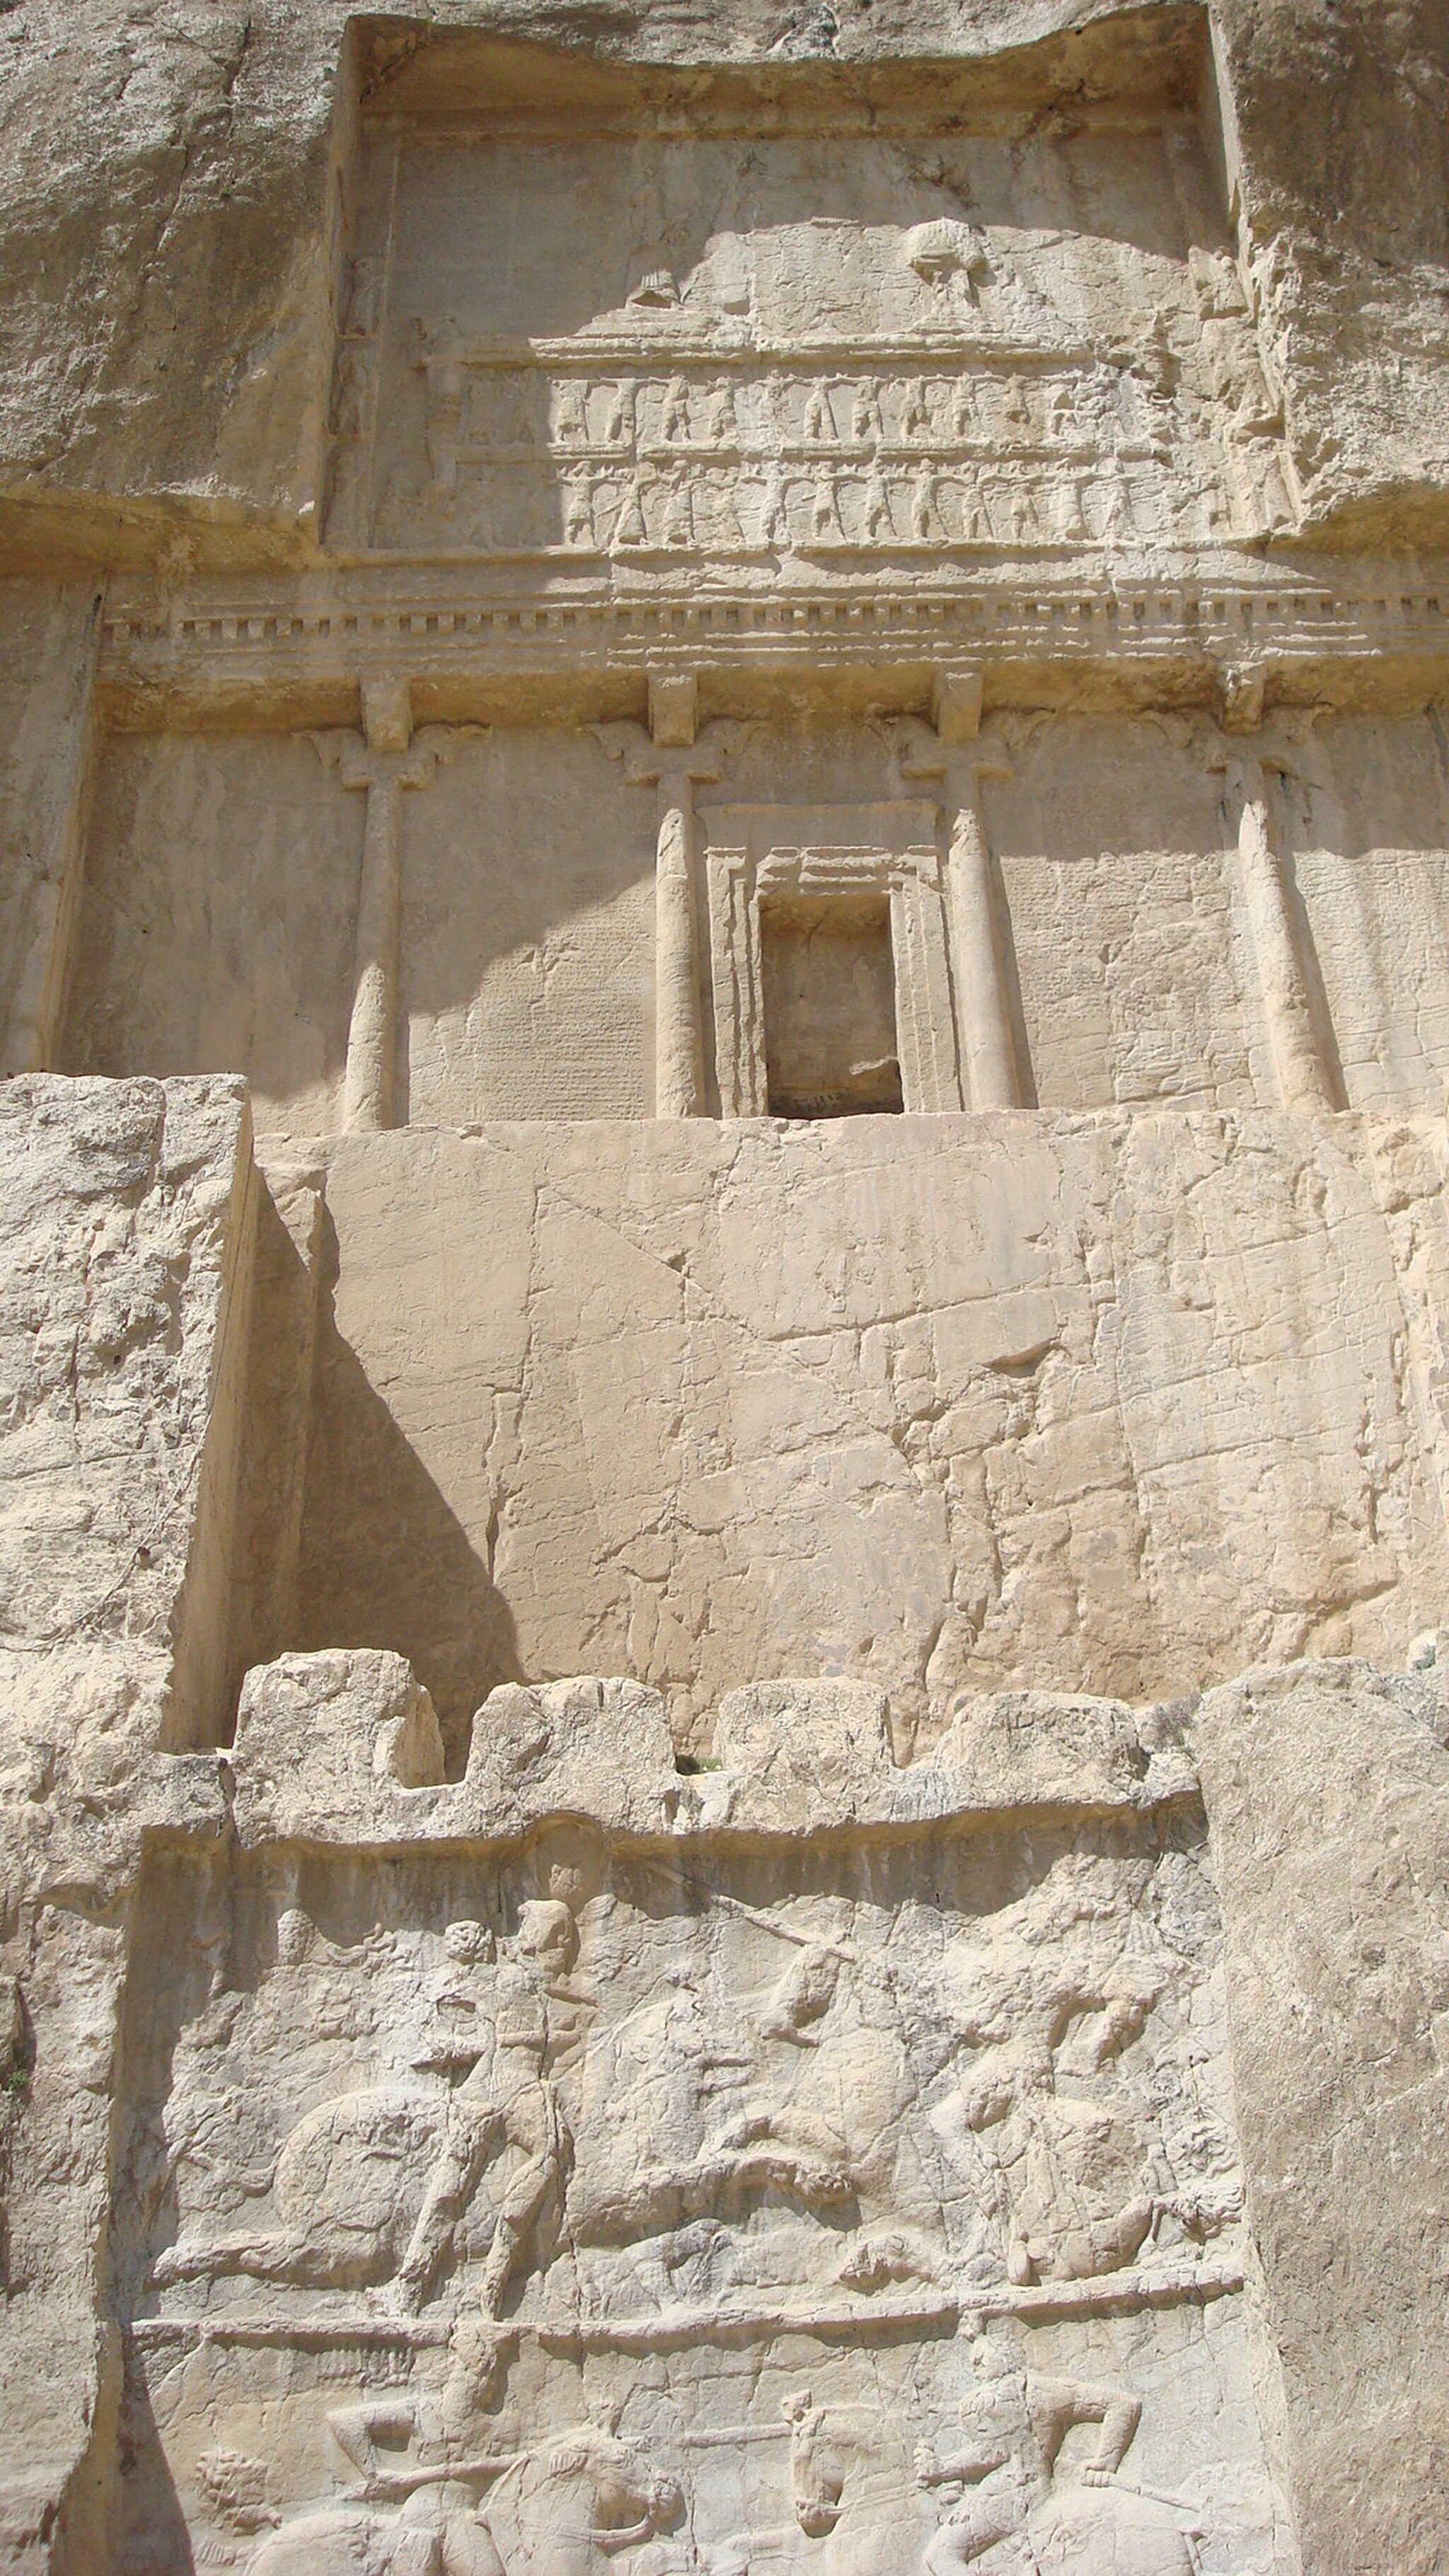
Title: Naqsherostam34
Description: نقش رستم
Date: 2010-03-23
Categories: Taken with Sony DSC-W90, Tomb of Darius I, Self-published work, Files with coordinates missing SDC location of creation